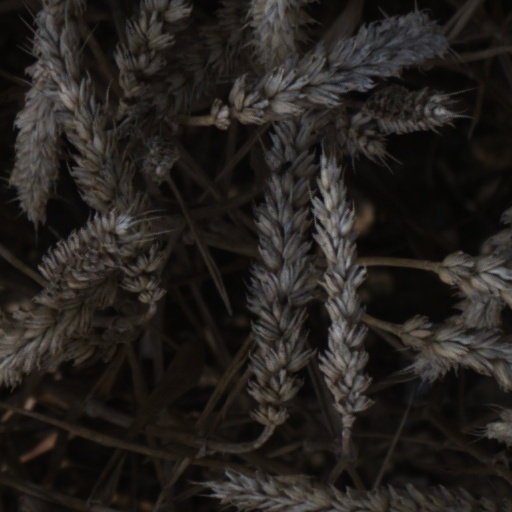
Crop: wheat